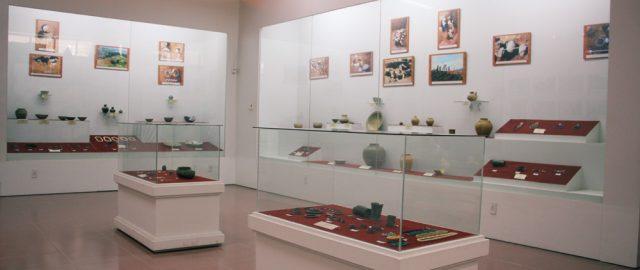
bức tường trong căn phòng có trưng bày những bức tranh